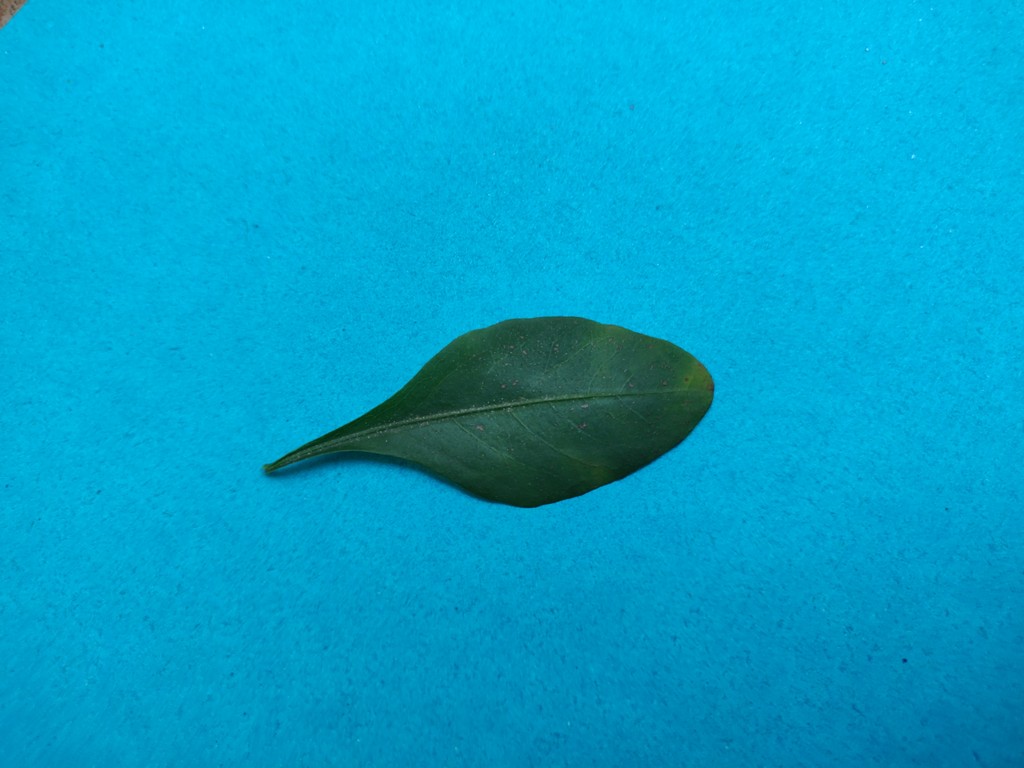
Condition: Unhealthy
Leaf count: single
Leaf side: front